History of Arizona

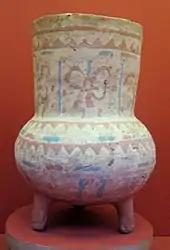
Hohokam pottery from Casa Grande

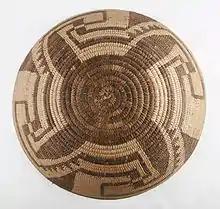
This ornate grain basket by Akimel O'odham dates from the early 20th century, showing the Native American dimension to the state's culture

In the Post-Archaic period, the Ancestral Puebloan, the Hohokam, the Mogollon and Sinagua cultures inhabited what is now Arizona. These cultures built structures made out of stone. Some of the structures that these cultures built are called pueblos. Pueblos are monumental structures that housed dozens to thousands of people. In some Ancestral Puebloan towns and villages, Hohokam towns and villages, Mogollon towns and villages, and Sinagua towns and villages, the pueblo housed the entire town. Surrounding the pueblos were often farms where farmers would plant and harvest crops to feed the community. Sometimes, pueblos and other buildings were built in caves in cliffs.